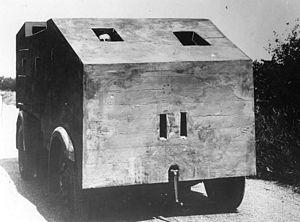
Le Bison était un véhicule de combat blindé improvisé, souvent considéré comme une casemate mobile. Les Bisons ont été produits en Grande-Bretagne pendant la crise de l'invasion de 1940-1941. Construit sur un certain nombre de châssis de camion différents, il avait un compartiment de combat protégé par une couche de béton. Les Bisons ont été utilisés par la Royal Air Force pour protéger les aérodromes et par la Home Guard. Ils ont acquis le nom générique de « Bison » de leur principal fabricant.